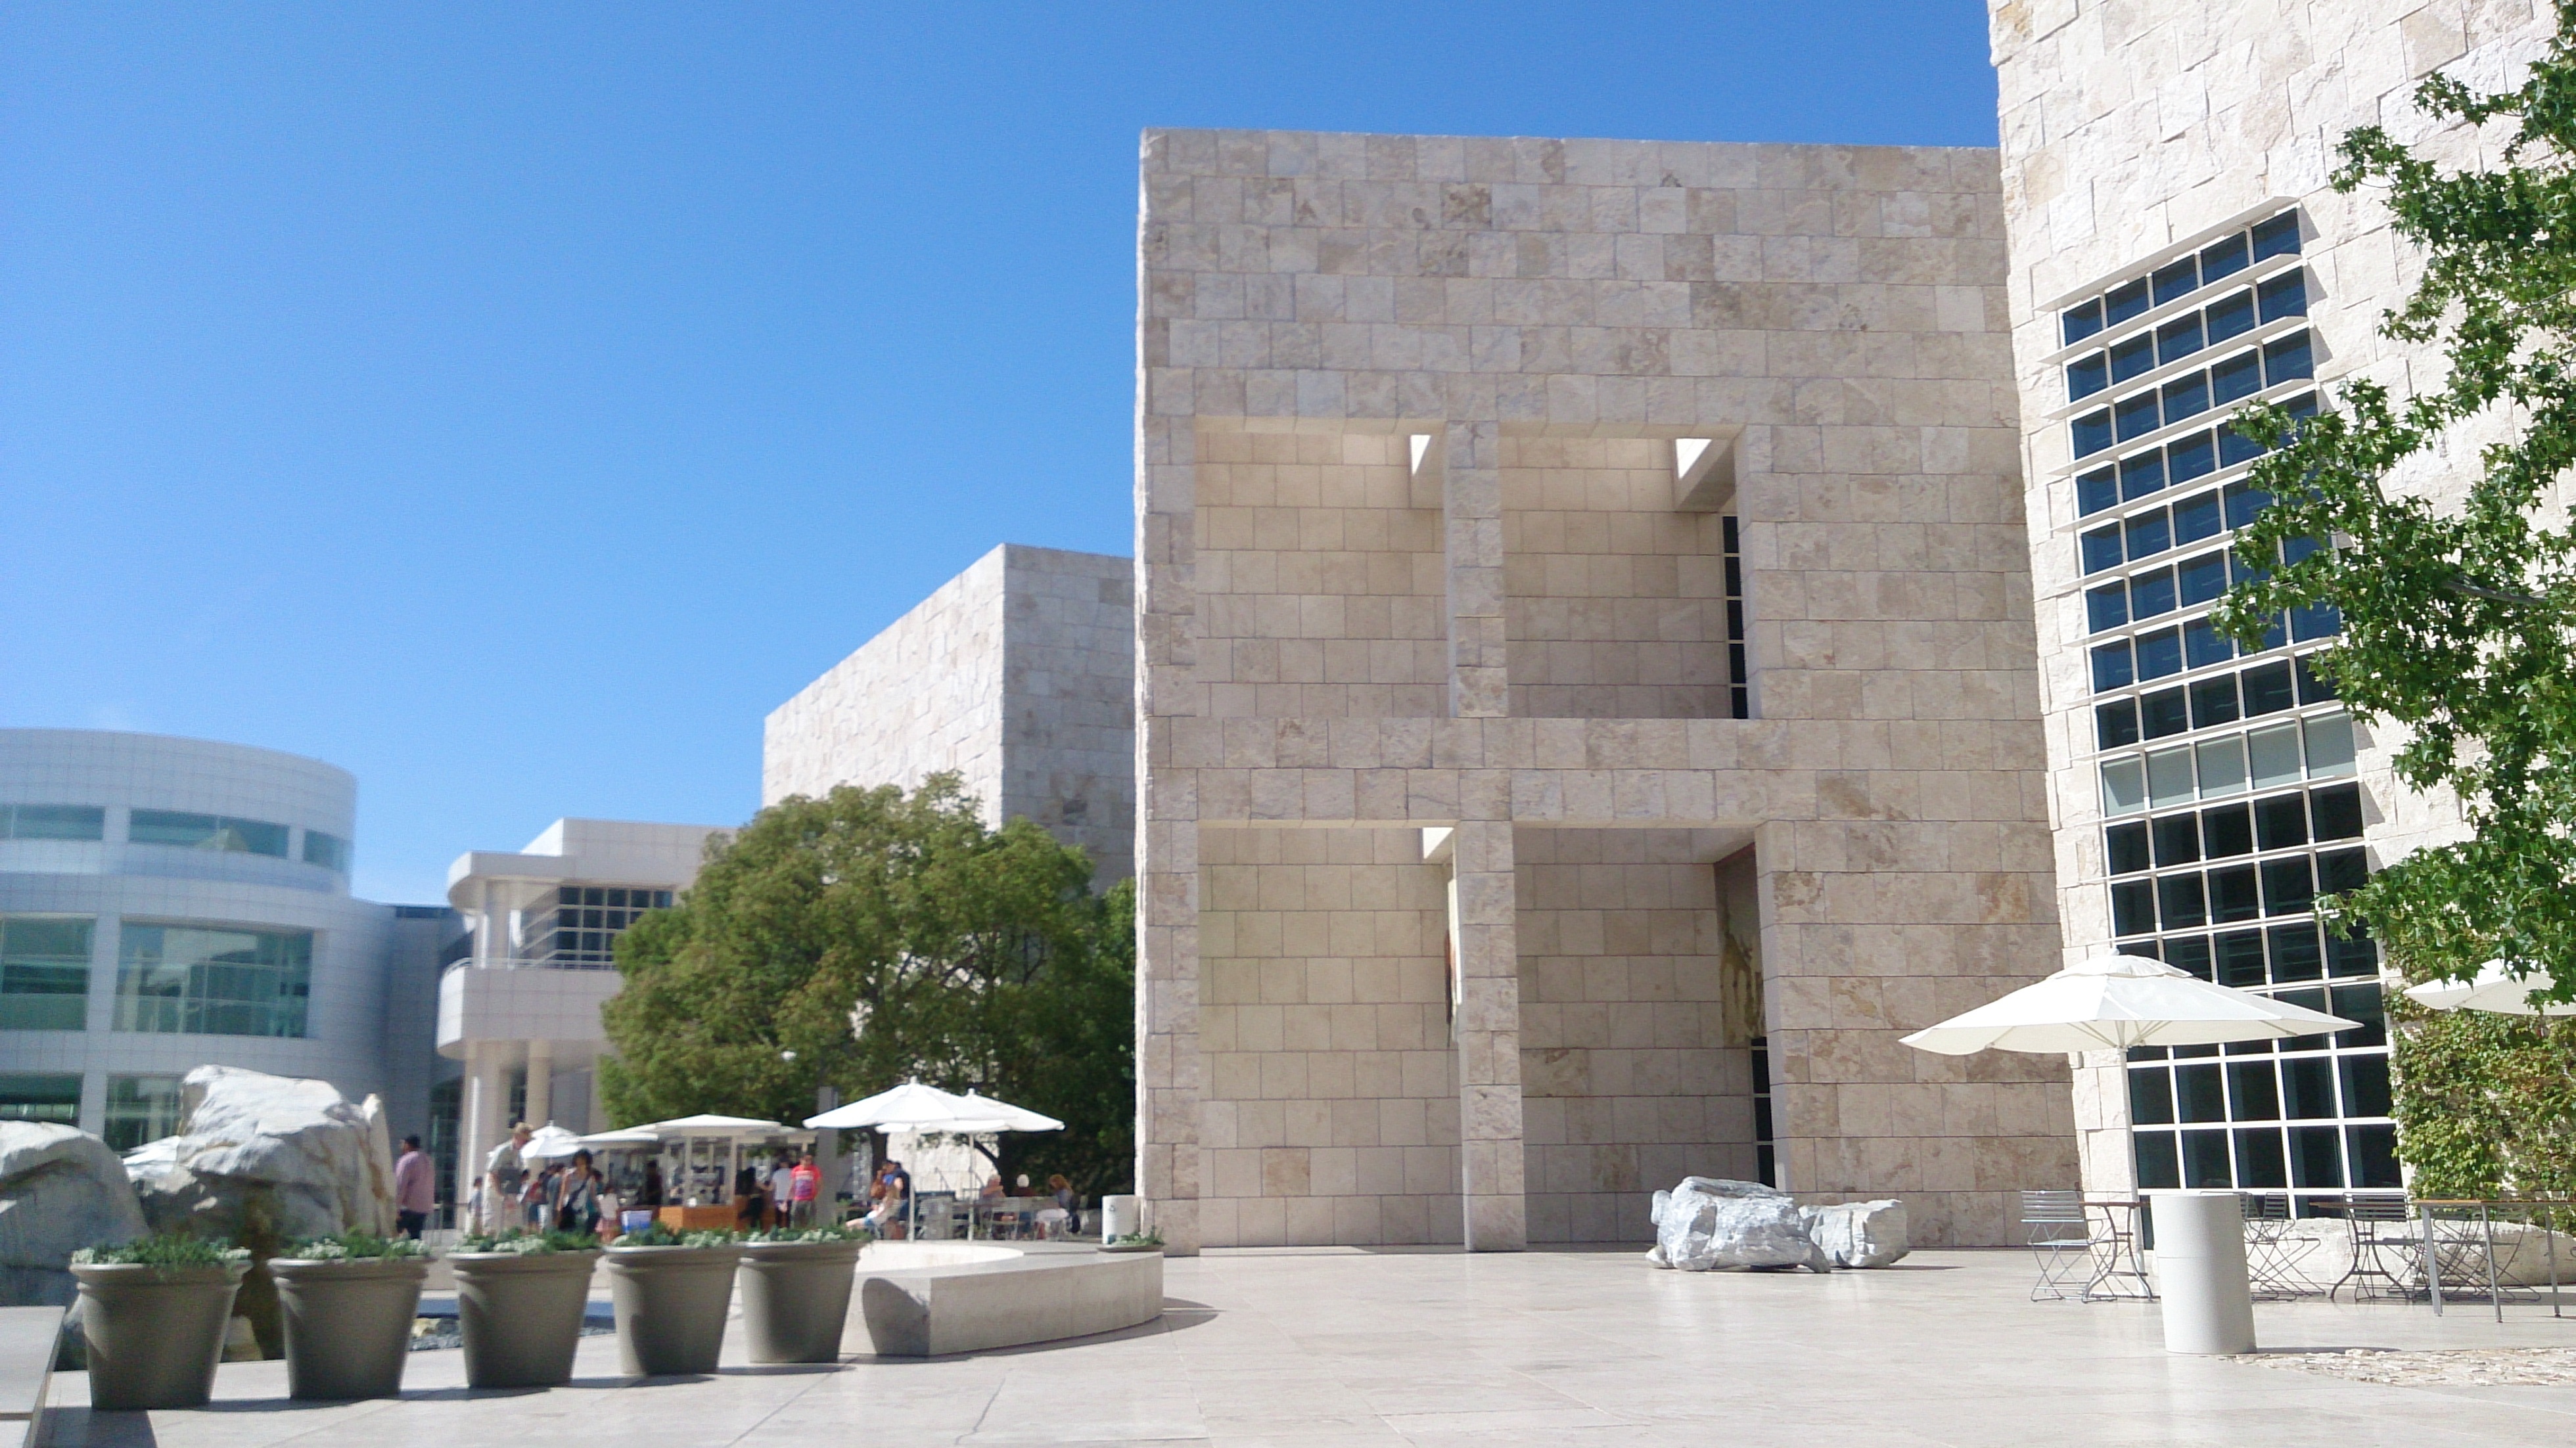
architecture, perspective, building, monument, plaza, landmark, facade, modern, futuristic, modern architecture, modern building, marble, tourist attraction, modernist, modernism, getty center, brutalist architecture, florentine marble